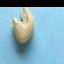
Maize quality: Bad